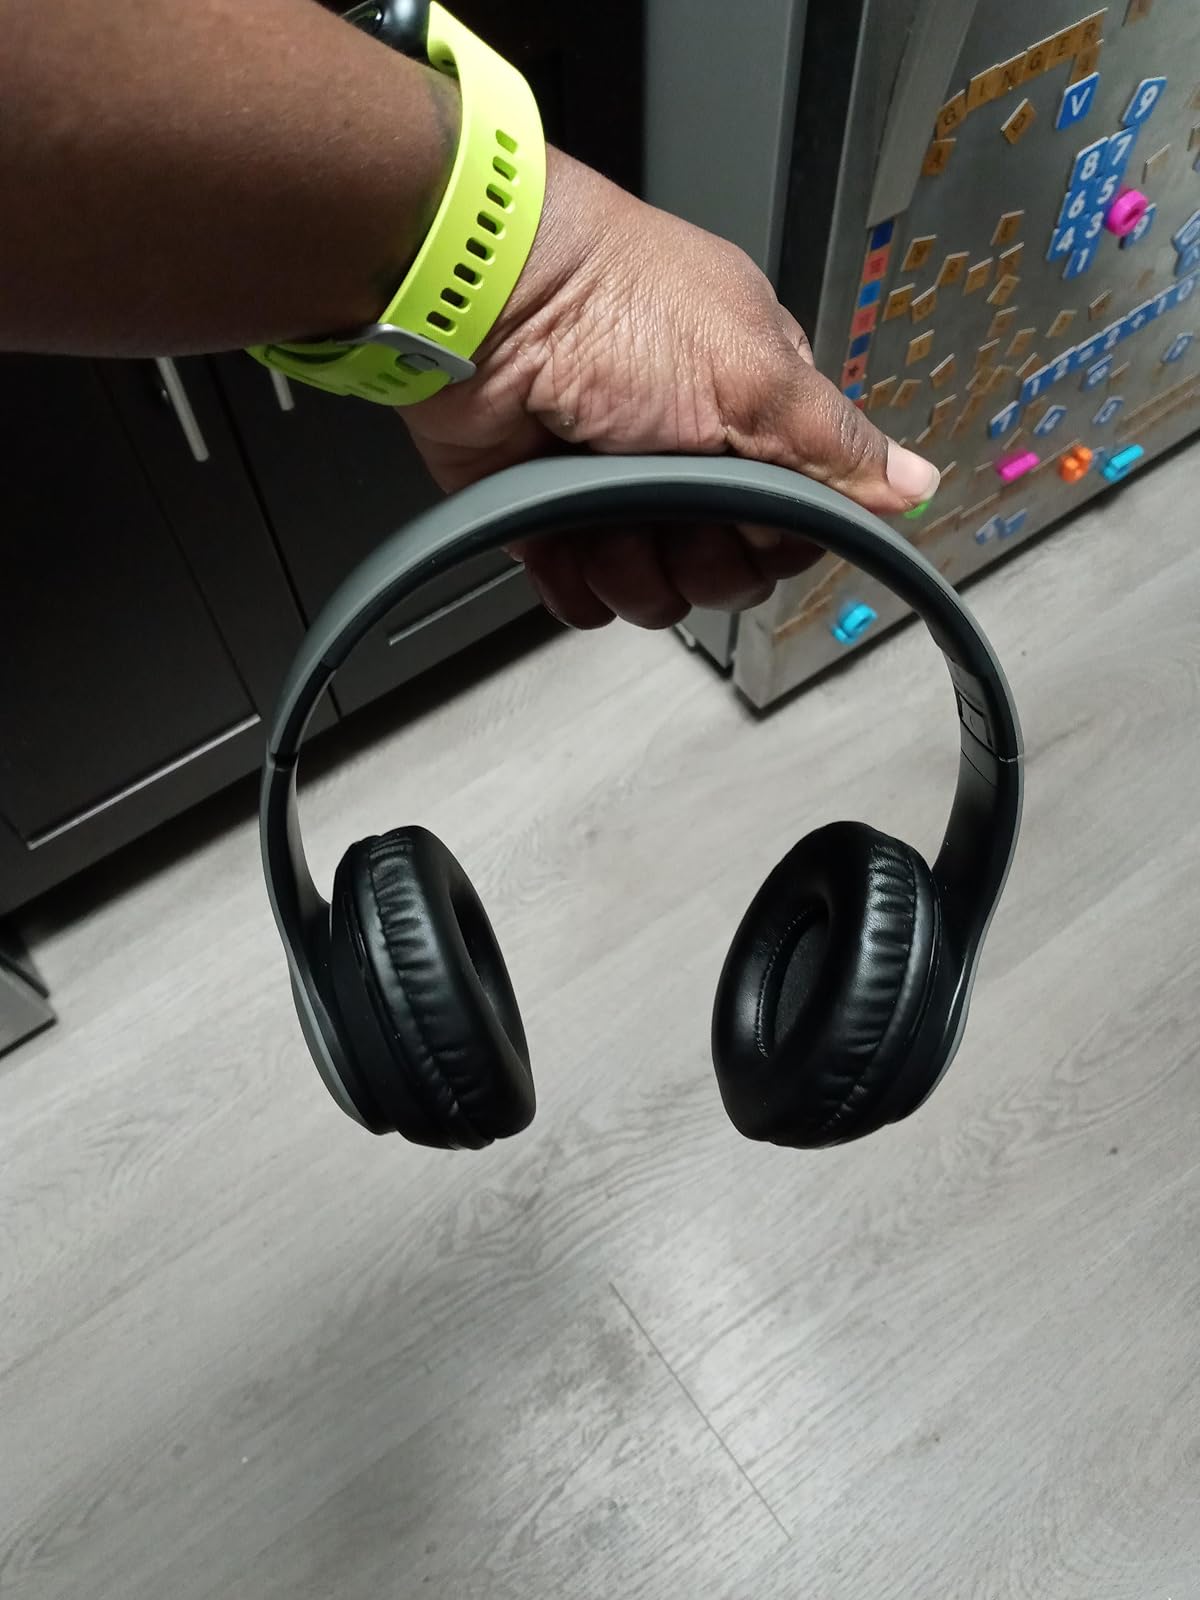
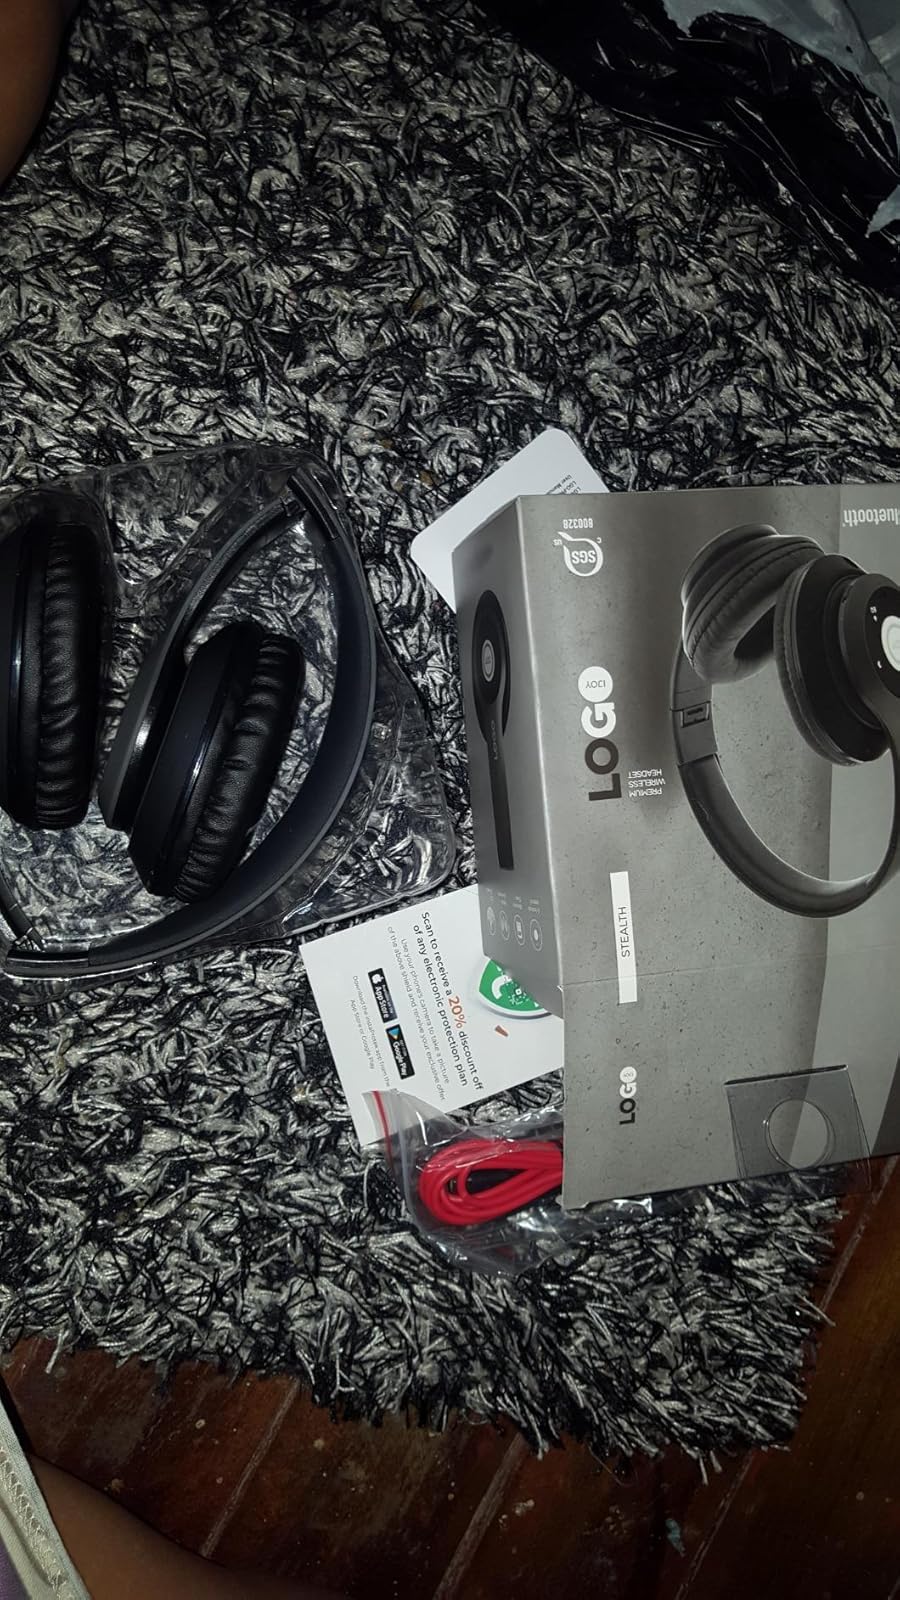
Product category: headphones
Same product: yes